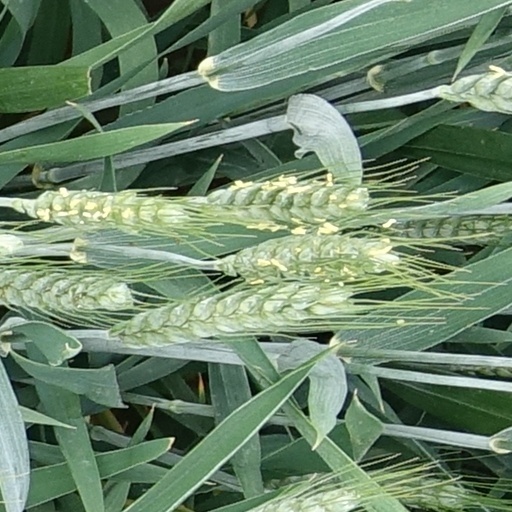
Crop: wheat